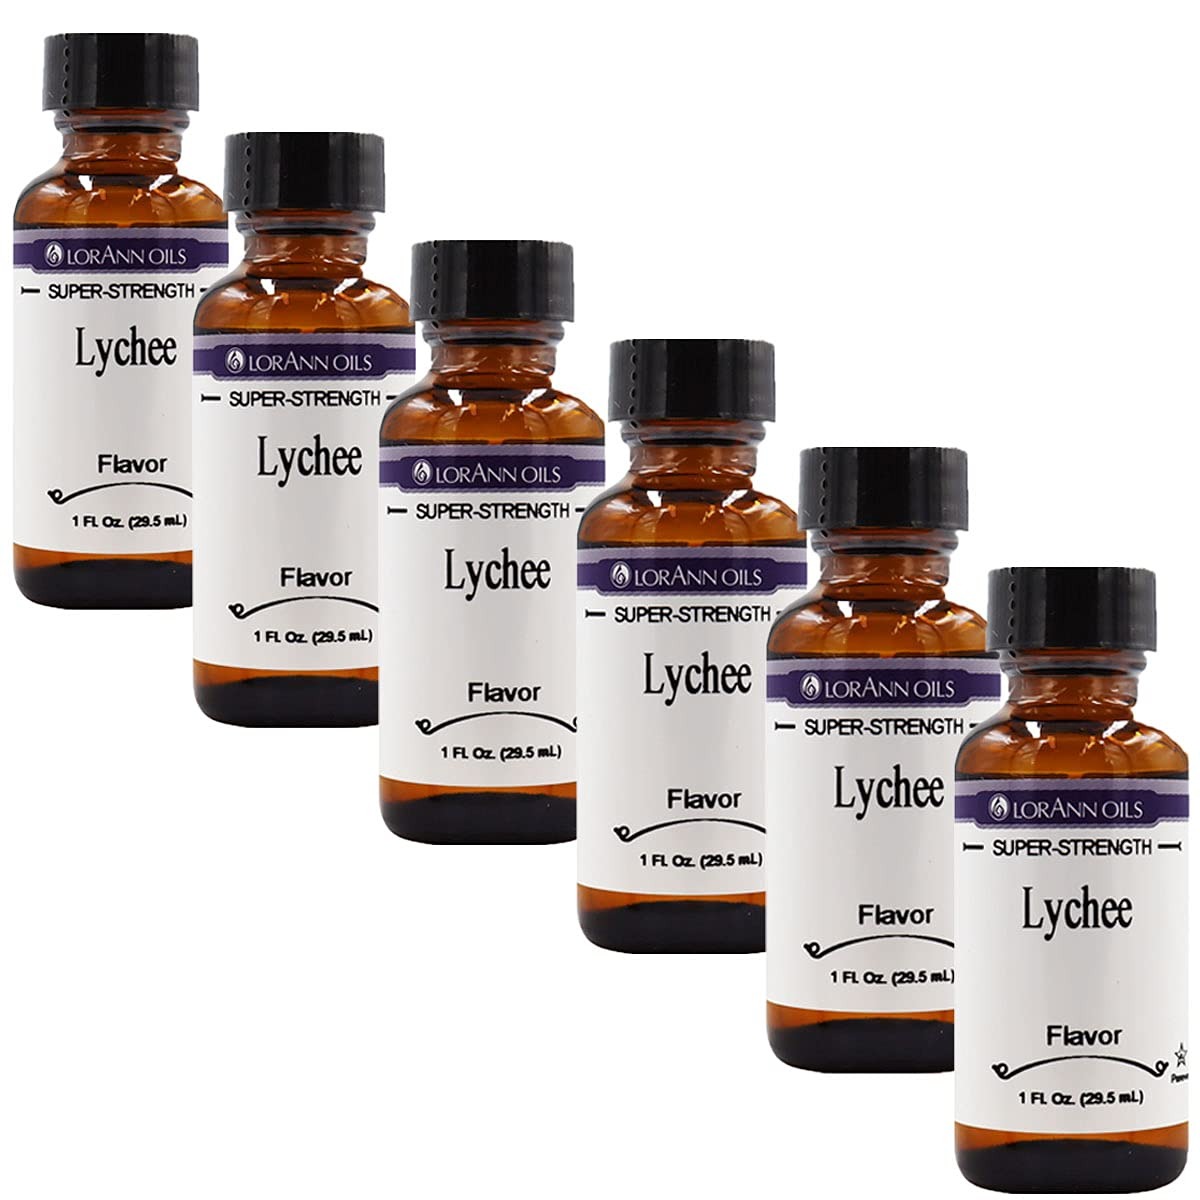
Item Name: LorAnn Lychee SS Flavor, 1 ounce bottle - 6 pack
Bullet Point 1: Take in sweet, fruity aromatic flavors with our NEW Lychee Super-Strength Flavor. Lychee is a slightly acidic stone fruit native to Southern China. The balance of sweet and tart along with floral undertones (often described as a hint of rose) makes Lychee especially appealing in hard candy, gummies and fruity or tropical desserts or beverages.
Bullet Point 2: If you experience some thickening, add liquified coconut oil, or cocoa butter to thin/smooth (typical use is ¼ to ½ teaspoon per pound)
Bullet Point 3: A little goes a long way! LorAnn’s super strength flavors are three to four times the strength of typical baking extracts.
Bullet Point 4: When substituting super strength flavors for extracts, use ¼ to ½ teaspoon for 1 teaspoon of extract.
Bullet Point 5: Kosher - Gluten Free - Made in USA
Product Description: Stronger than your typical extract
Value: 6.0
Unit: Fl Oz

Price: 10.99